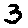
Label: 3